Warszawa Międzylesie railway station

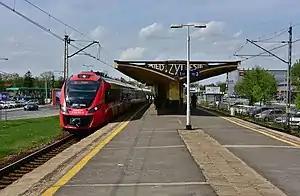

Warszawa Międzylesie railway station is a railway station in the Wawer district of Warsaw, Poland. As of 2012, it is served by Koleje Mazowieckie, who run the KM7 services from Warszawa Zachodnia to Dęblin and by Szybka Kolej Miejska, who run the S1 services from Pruszków PKP to Otwock.